Cartoof & Sherman Apartments

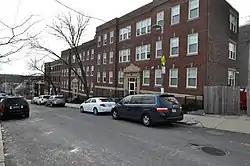

The Cartoof & Sherman Apartments are a group of three historic apartment houses at 31-35 Wales Street in the Dorchester neighborhood of Boston, Massachusetts. Built in 1925, they are well-preserved examples of Colonial Revival architecture, built during a period of growth fueled by the city's expanding streetcar network. The apartments were listed on the National Register of Historic Places in 2020.